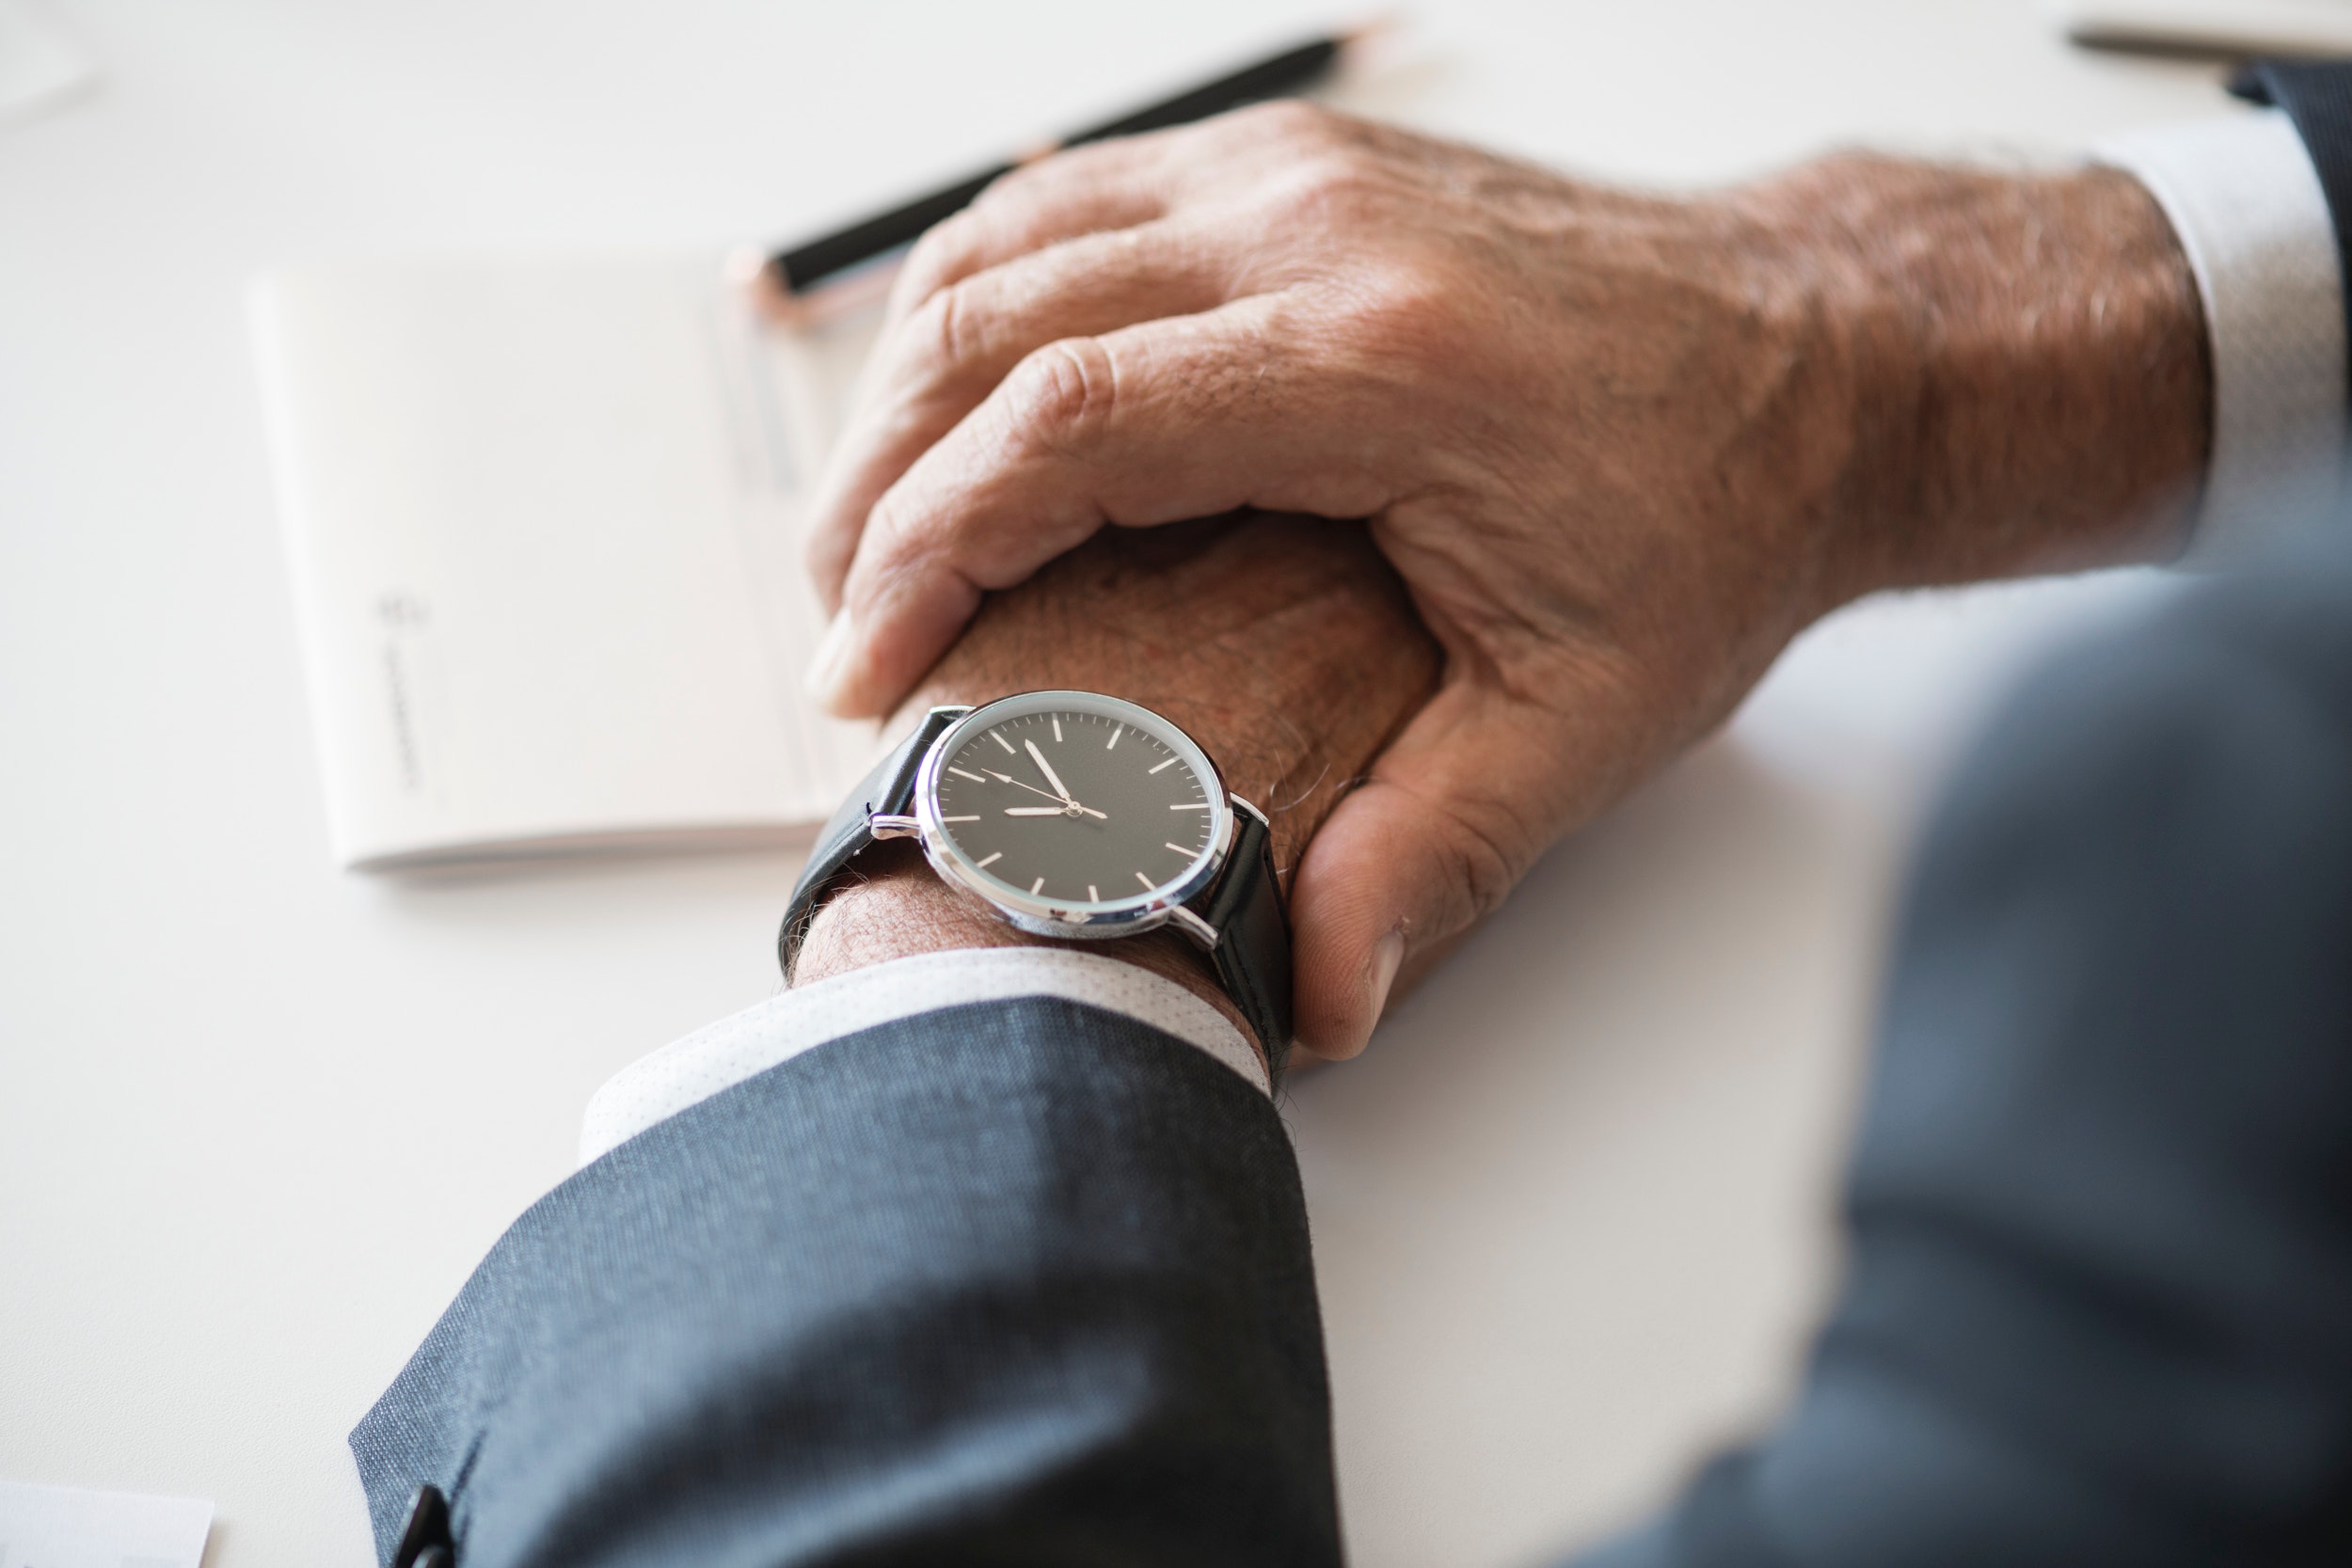
watch, wrist, hand, fashion accessory, photography, plant, citrus, brand, businessperson